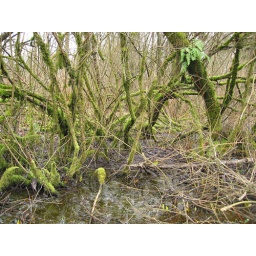
it's the fern in the tree that really gets me.